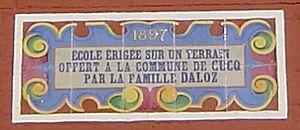
Photo prise par moi-même au Touquet le 15 juillet 2006
La chronologie du Touquet-Paris-Plage retrace l'histoire chronologique du Touquet, de Paris-Plage et du Touquet-Paris-Plage, de ses débuts à aujourd'hui.